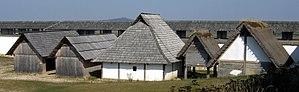
La Heuneburg est un habitat protohistorique fortifié se trouvant sur le Haut Danube près de Hundersingen dans la commune de Herbertingen, entre Ulm et Sigmaringen en Bade-Wurtemberg, Allemagne. L'agglomération se constitue vers 600 avant notre ère, et est considérée comme l'un des plus importants centres urbains des Celtes en Europe centrale. Peuplé par des milliers de personnes, il forme le premier synœcisme avéré dans le domaine nord-alpin. En dehors de la citadelle fortifiée, il existe de nombreux vestiges d'occupation humaine aux alentours, ainsi que plusieurs nécropoles. L'ensemble s'étend chronologiquement sur plusieurs siècles.